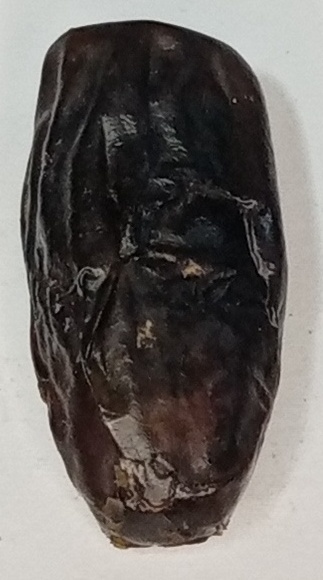
Variety: gajar
Size: small
Grade: grade-1